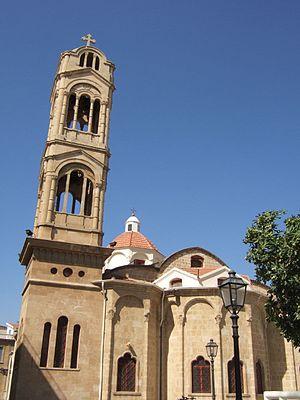
La partition de Chypre correspond à la division de facto de l'île en deux entités distinctes, géographiquement, culturellement et politiquement. Depuis l'été 1974, une ligne de démarcation sépare, au sud, la seule République chypriote reconnue quasi internationalement et membre de l'Union européenne, la République de Chypre, dont la majorité des habitants appartiennent au groupe ethnolinguistique des Chypriotes grecs et parle le grec chypriote et, au nord, la République « turque », appelée République turque de Chypre du Nord, seulement reconnue par la Turquie et composée en majorité de Turcs et de Chypriotes turcs parlant le turc et le turc chypriote. Cet état de fait est la résultante historique conjuguée de l'ingérence étrangère sur l'île au XXᵉ siècle et de facteurs historiques et communautaires plus anciens.